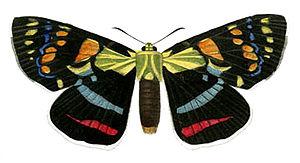
Agarista agricola est une espèce de lépidoptères de la famille des Noctuidae présente en Nouvelle-Guinée, au Timor et en Australie. C'est l'unique représentant du genre monotypique Agarista.